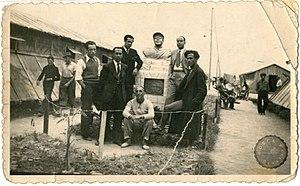
Militantes Confederação Geral do Trabalho presos em Peniche - Arquivo Histórico-Social - 1934-1935
L'anarchisme au Portugal apparait, sous la forme de groupes organisés au milieu des années 1880.